Speed flying and speed riding

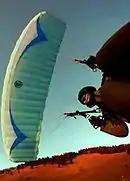

Speed flying/riding is a hybrid sport that combines elements of paragliding, parachuting and freeriding to create a new sport. Like paragliding, speed flying is done by launching from a slope with the wing overhead, already inflated by the incoming air. The main difference between speed flying and paragliding, is that speed flying is meant to create a fast, thrilling ride close to the slope, while the point of paragliding is usually to maintain a longer, gentler flight, never touching the ground before landing. The fast landing technique for speed wings, when flying without skis, is similar to that used in parachuting. However, parachuting or skydiving is done from a plane or fixed object (BASE jumping), and the wing is designed to arrest the free fall. Newer designs of hybrid-wings (also called mini-wings) are now being produced to allow a high speed "hike and fly" from mountainous areas. They can be soared in strong laminar winds and thermalled similar to paragliders, and may also be trimmed for a more traditional speed flying descent.